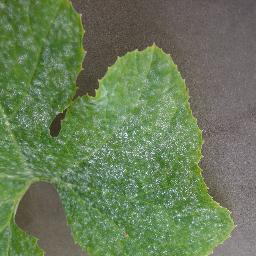
Label: Squash___Powdery_mildew